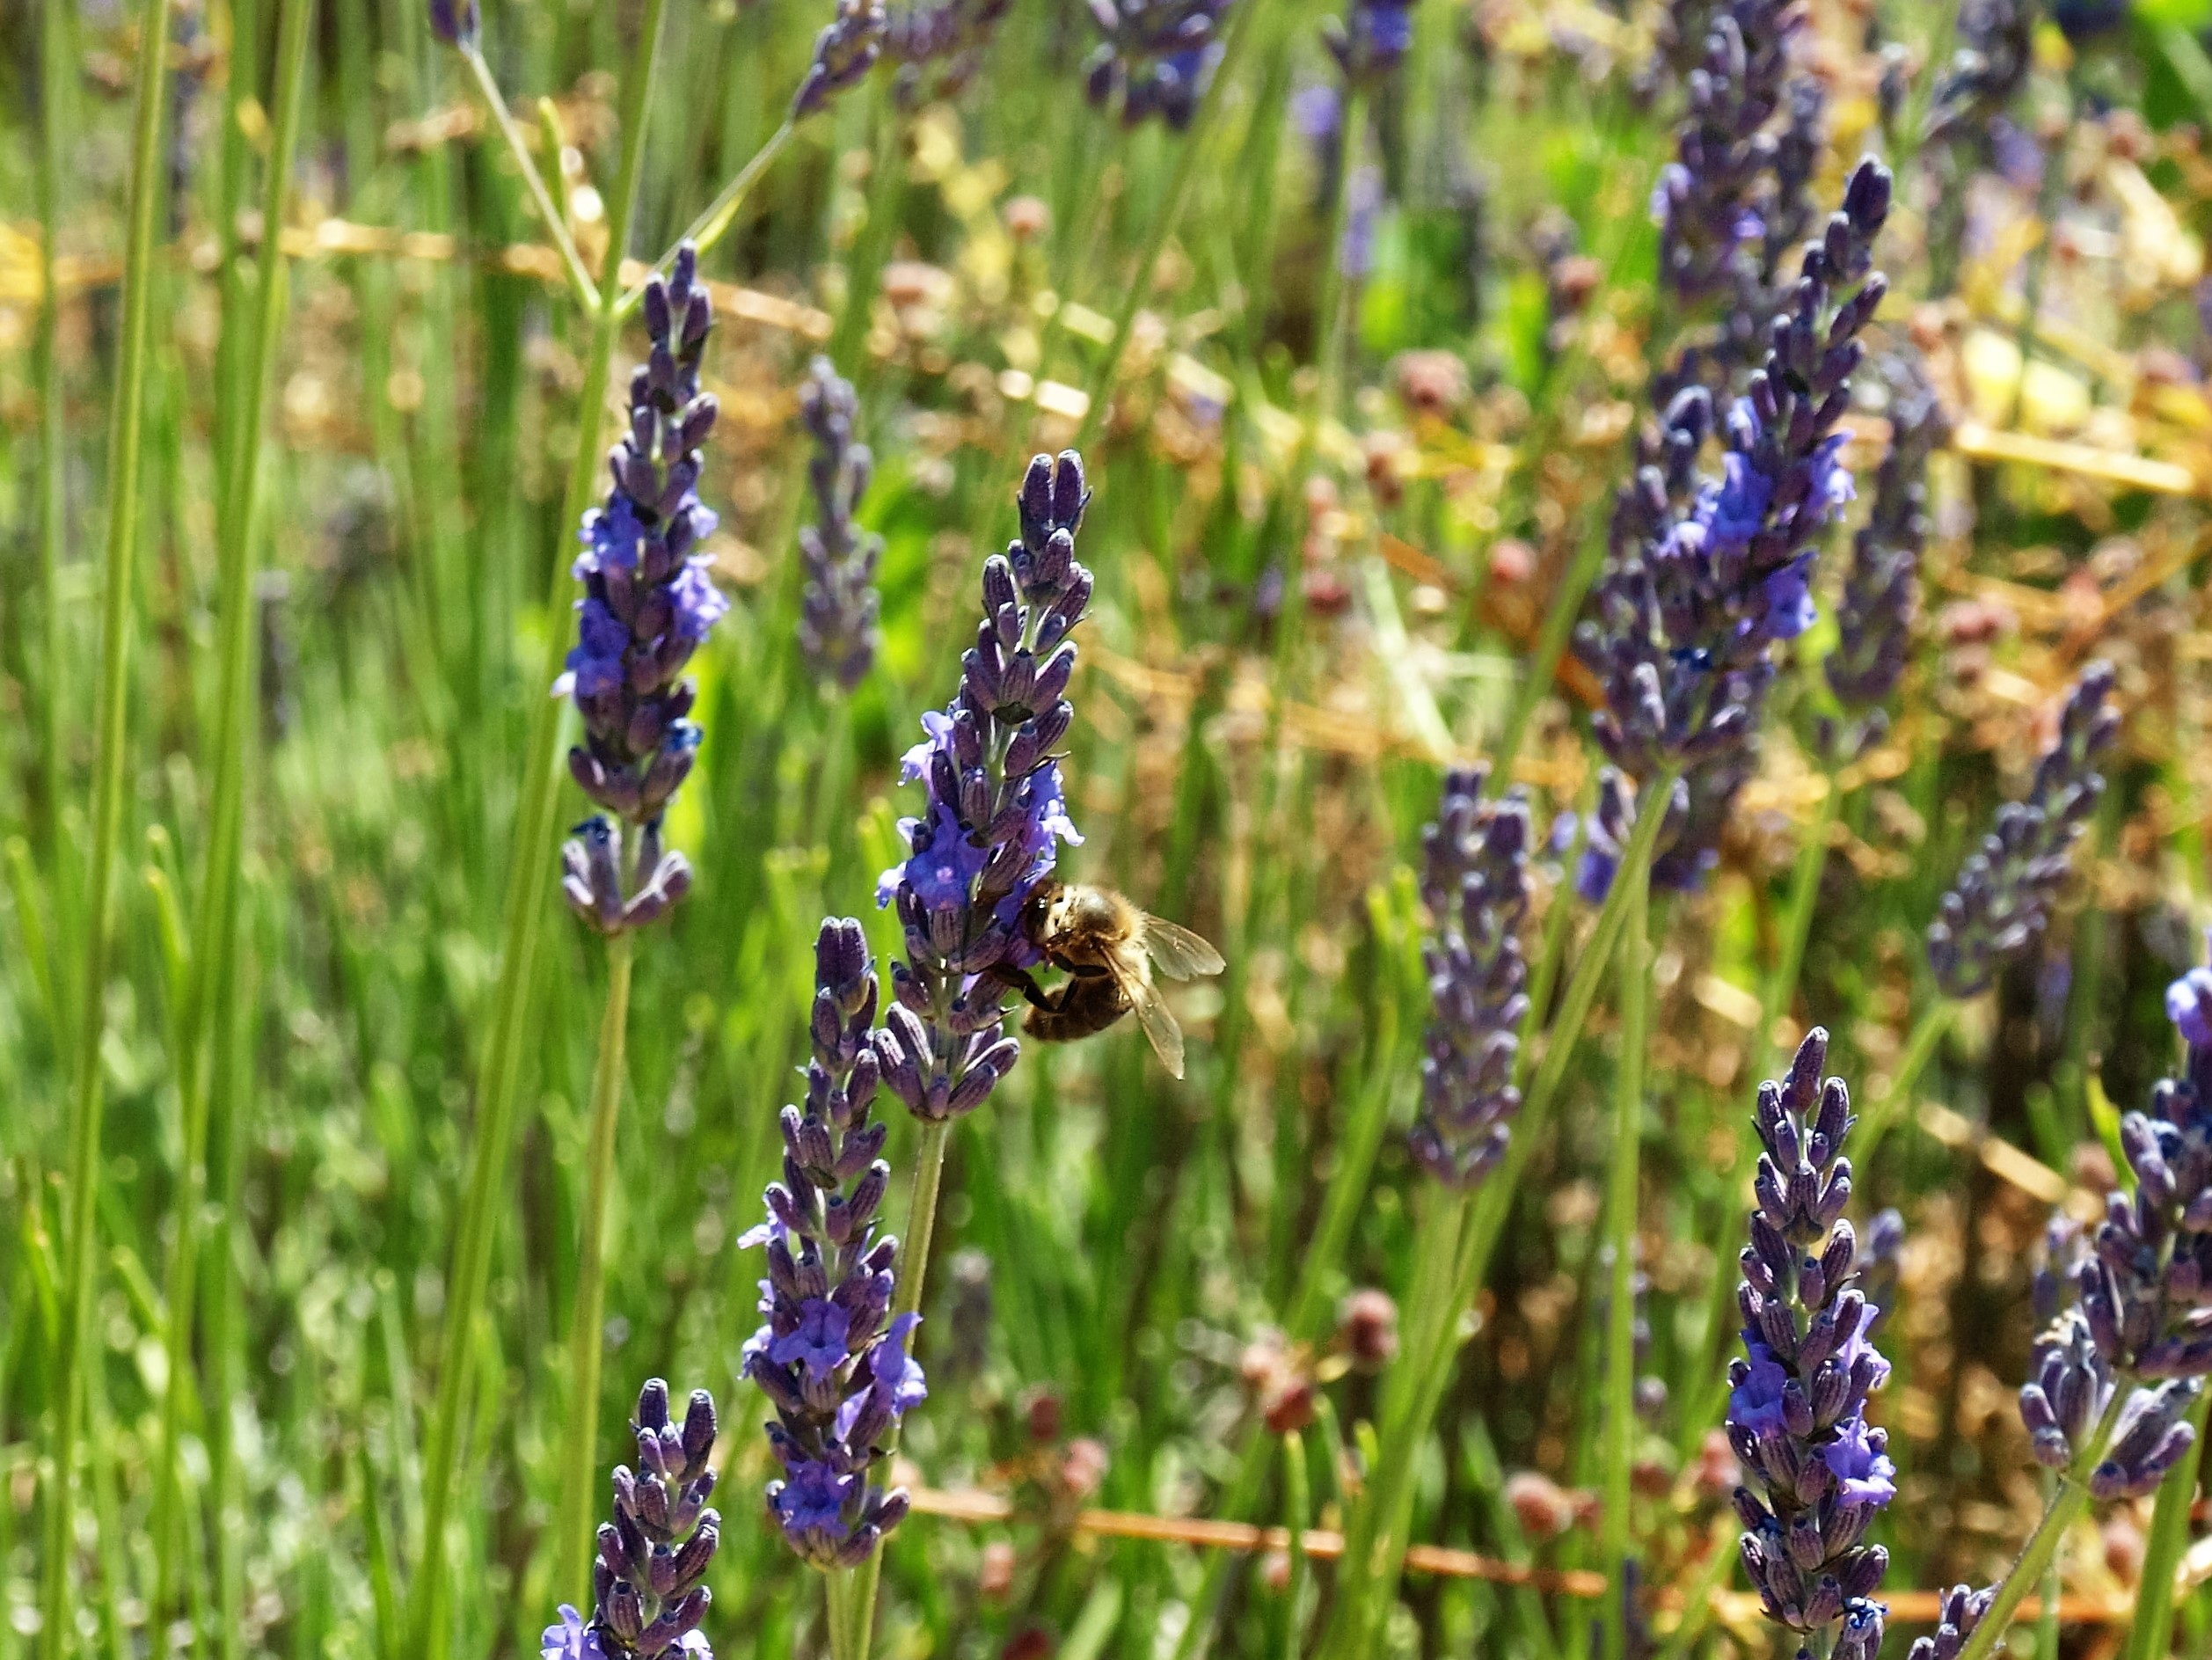
nature, plant, flower, honey, pollen, herb, produce, crop, insect, botany, agriculture, flora, lavender, wildflower, shrub, bee, lupin, flowering plant, land plant, english lavender, french lavender, hyssopus